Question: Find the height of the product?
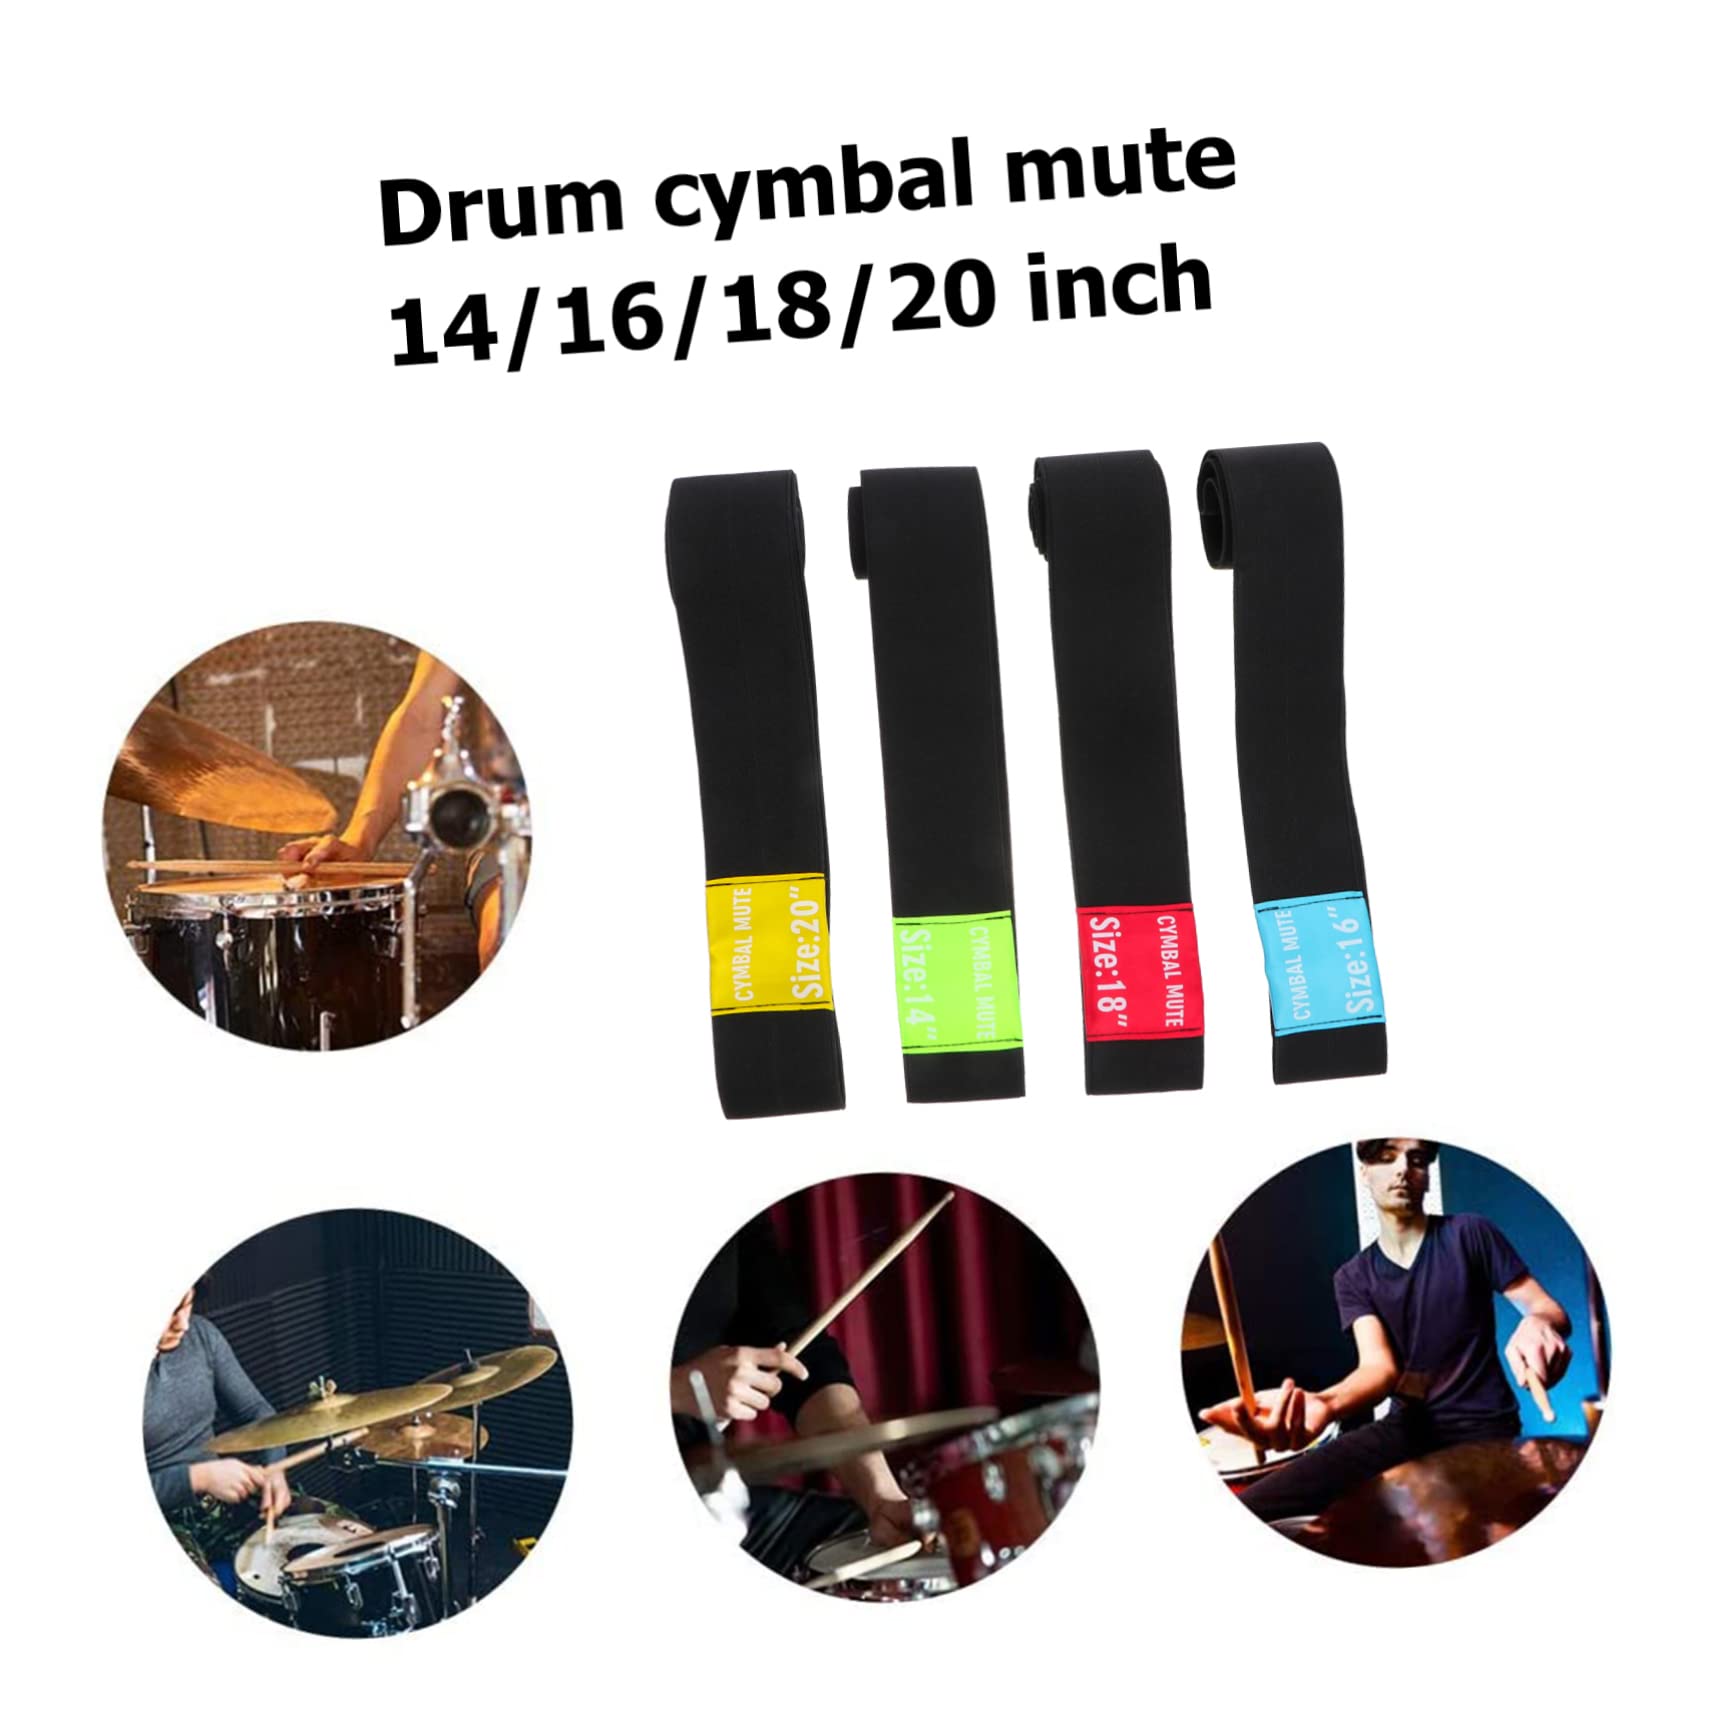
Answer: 1.4 inch